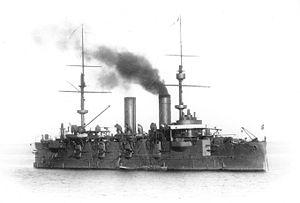
Le Pierre le Grand, en russe: Piotr Veliky : Пётр Великий, est un cuirassé de la Marine impériale de Russie construit sur le modèle du cuirassé HMS Devastation. Lors de son lancement le 27 juin 1872, il reçut le nom de Croiseur. À l'occasion du bicentenaire de la naissance de Pierre Iᵉʳ le Grand, le 30 mai 1872 il fut rebaptisé Pierre le Grand. Une nouvelle fois débaptisé après la Révolution russe, il reçut le nom de Républicain puis celui de Barricade. Ce bâtiment de guerre prit part à la Première Guerre mondiale, la Révolution russe, la guerre civile russe, la Seconde Guerre mondiale. En rénovation, le Pierre le Grand ne prit aucune part aux expéditions navales menées au cours de la Guerre russo-japonaise. Ce cuirassé vécut une longue carrière au service de la Marine impériale de Russie puis de la Marine de l'Union soviétique.
Vladimir Grigorievitch Bassarguine, né le 17 juin 1838 à Saint-Pétersbourg et mort le 16 avril 1893, est un vitse-admiral et un géographe russe.